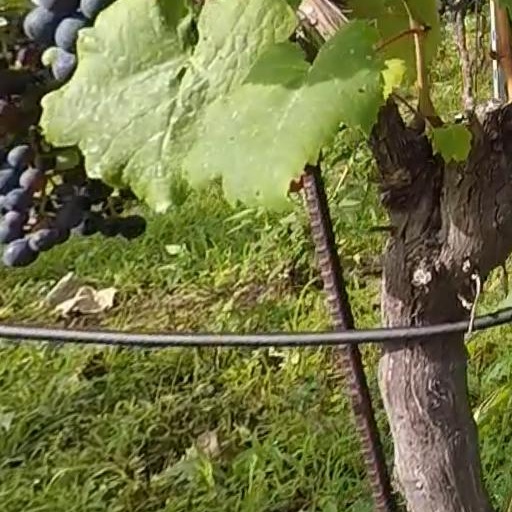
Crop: grape